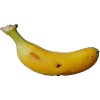
Label: Banana Lady Finger 1